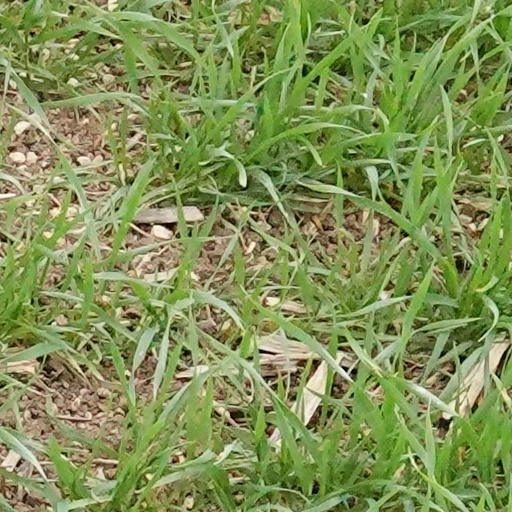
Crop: wheat